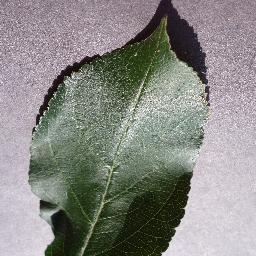
Label: Apple___healthy